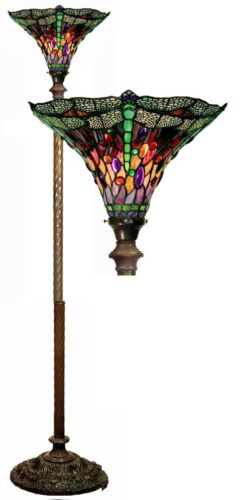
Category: lamp